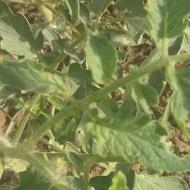
Crop: Tomato
Condition: virosis-d